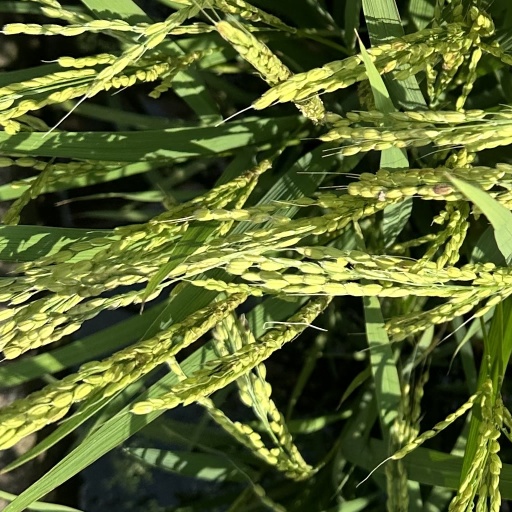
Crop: rice